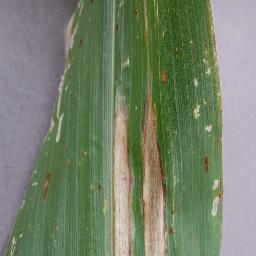
Label: Corn___Northern_Leaf_Blight